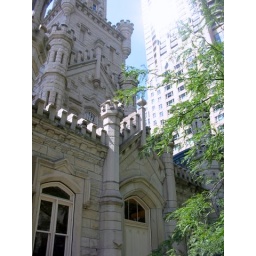
One of my favorite buildings in Chicago. It looked like a sand castle